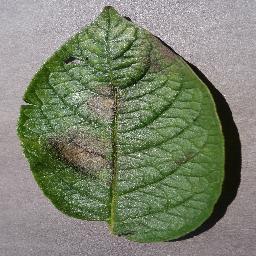
Label: Potato___Late_blight